Henry Smith (Royal Navy officer)

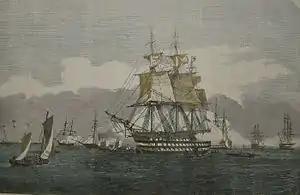
HMS "Neptune" in 1754

"Volage" and Smith subsequently sailed for China, arriving at Macao on 30 August and then immediately sailing for Hong Kong. On 4 September the Chinese at Kowloon refused to continue supplying provisions to the British contingent there. Negotiations broke down and the British were worried that their water supplies would be poisoned and so at 2 p.m. Smith, present in "Volage"s pinnace alongside several other small boats, fired at the nearest ship of the Chinese squadron of war junks. This was the opening shot of the First Opium War. While the Chinese ships were severely outdated, eventually the British began to run out of ammunition and they retreated. Smith's commanding officer, the Chief Superintendent of British Trade Captain Charles Elliot, called off any further attacks. Smith had to be persuaded not to return with "Volage" to destroy the junks and the battery protecting them. A frigate action was deemed less politically acceptable than a small-scale boat action. Despite the failure of Smith's action, several days later the Chinese opened trade with Hong Kong again, having received considerable damage to their warships in the attack. Relations with the Chinese continued to sour and on 11 September Smith was ordered by Elliot to blockade Canton in order to stop British trade with the Chinese while they refused to accept ships with opium on board.